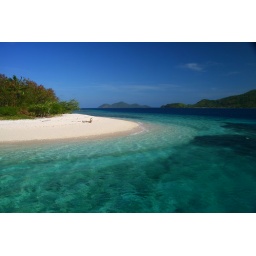
Deserted beaches and blue water in Palawan